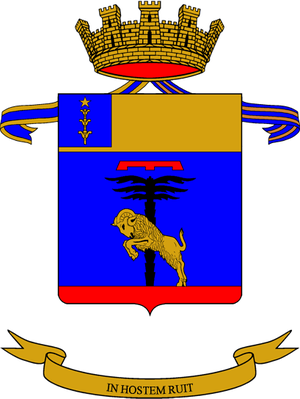
La liste des régiments de l'armée de terre italienne